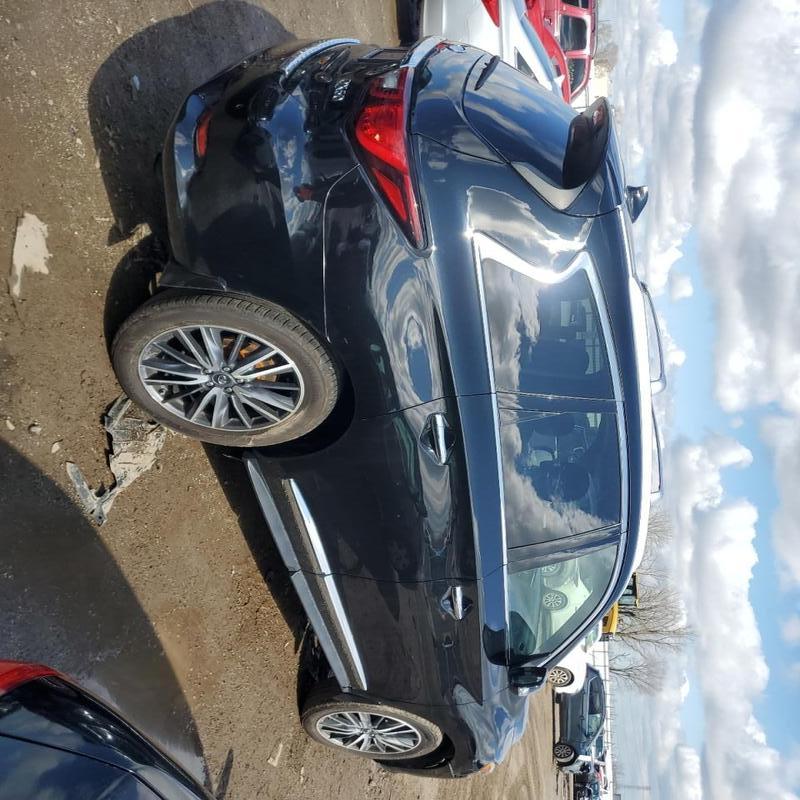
Aucun dommage détecté.
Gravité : aucun